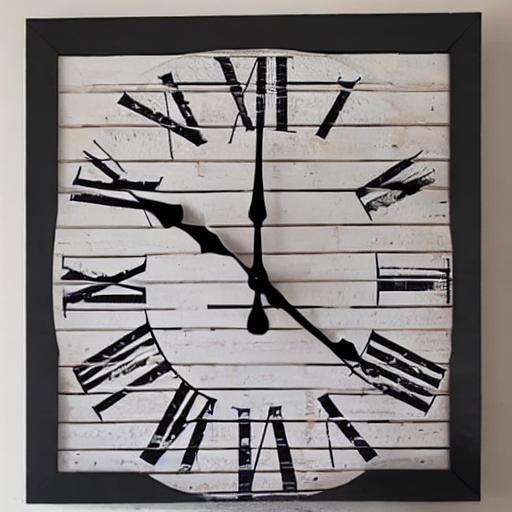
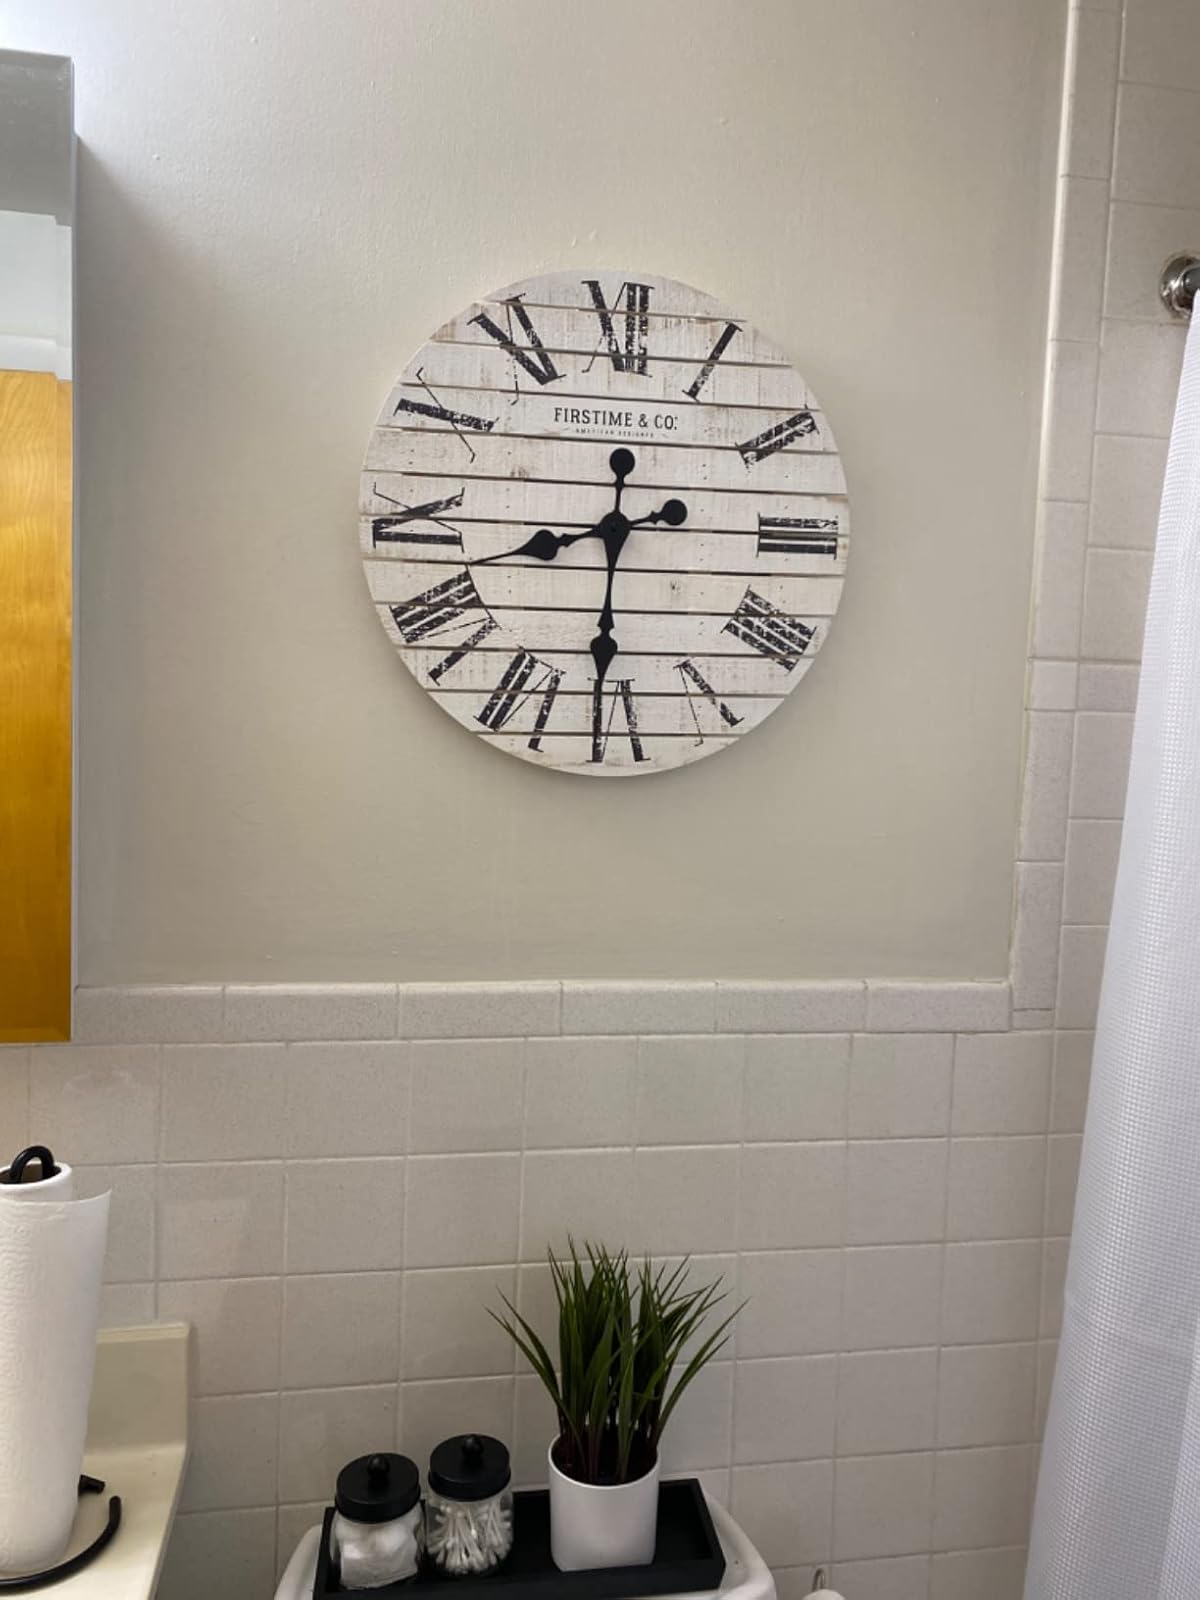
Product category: clock
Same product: no